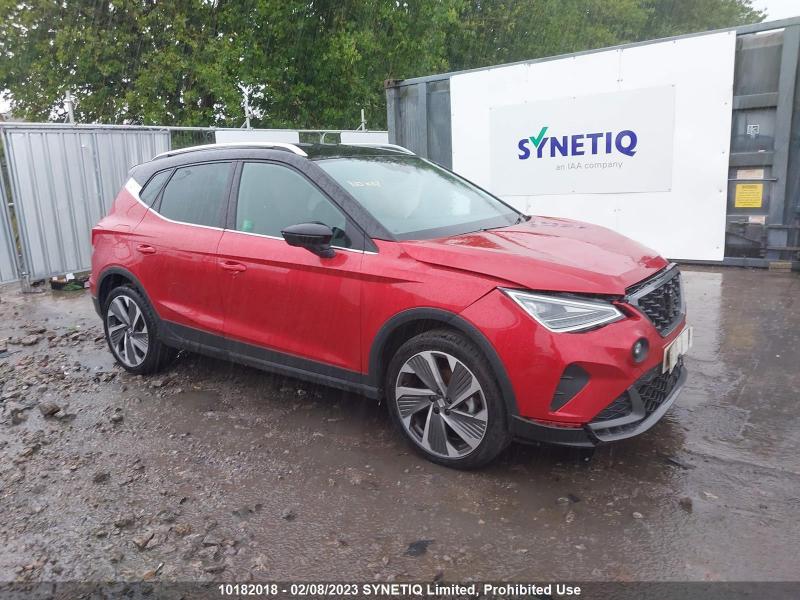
Aucun dommage détecté.
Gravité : aucun